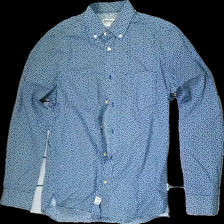
View: front
Type: Shirt
Category: Men
Brand: Dobber
Colors: Blue, White
Material: 100% Cott
Pattern: Floral print
Cut: None
Size: S
Season: All
Stains: Major
Price range: <50
Recommended usage: Recycle